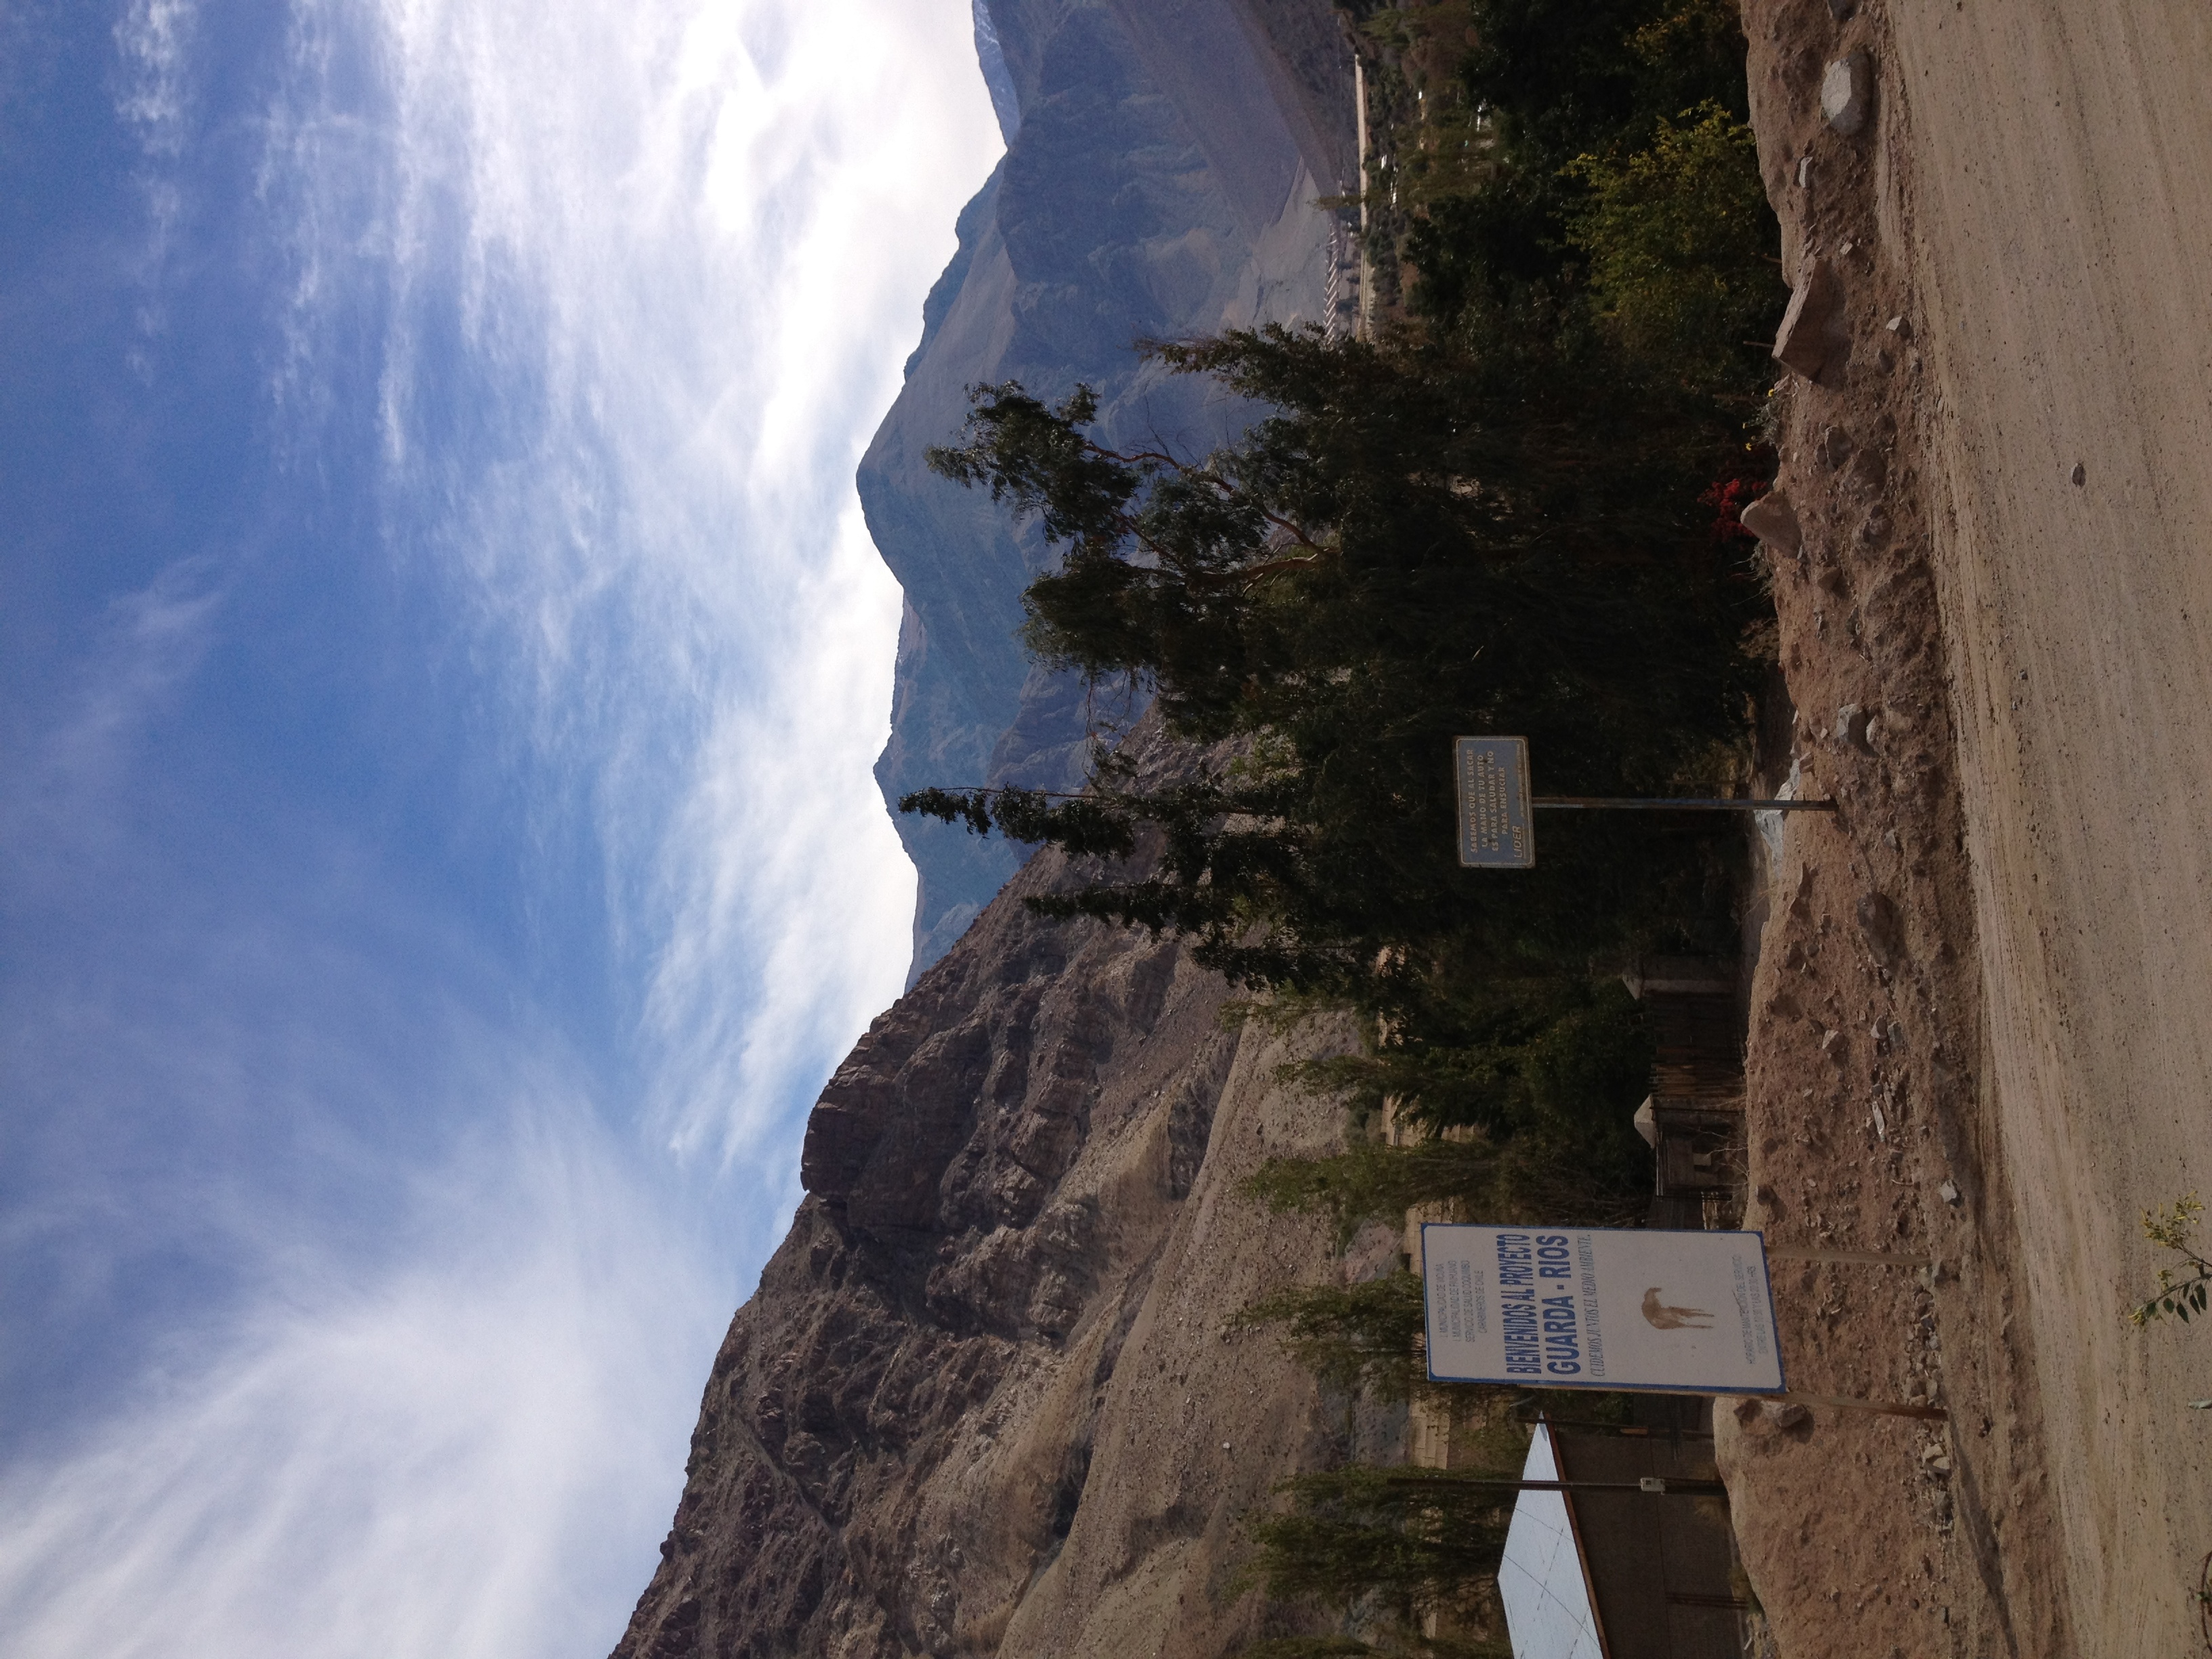
landscape, mountain, hill, valley, mountain range, vacation, road trip, alps, landform, mountain pass, geographical feature, mountainous landforms